Romulus Silvius

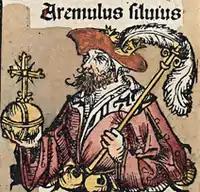
Romulus Silvius from Nuremberg chronicles

Romulus Silvius (said to have reigned 873-854 BC) was a descendant of Aeneas and a king of Alba Longa. Alba Longa was a city near the site of Rome, founded later by Romulus, his great-great-great-grandson in 753 BC. He was also known as Aremulus or Alladius. Romulus Silvius is said to have been a wicked ruler and pretended to know how to make thunder in order to frighten his subjects into worshiping him as a god. He perished in a thunderstorm with excessive rain.